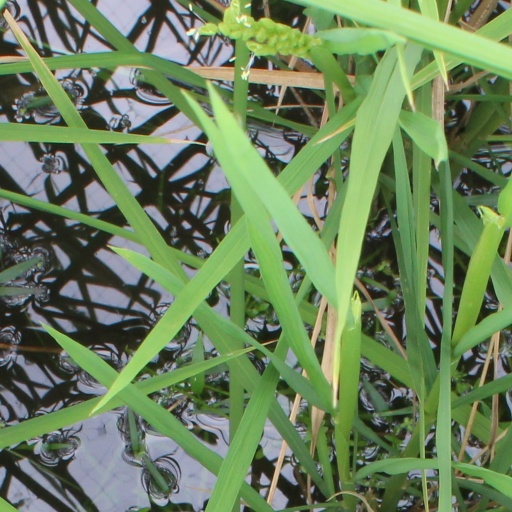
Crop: rice